National Republican Redistricting Trust

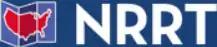
NRRT

The National Republican Redistricting Trust (NRRT) is an American organization founded to strengthen the Republican Party's influence in the 2020 redistricting cycle. It was launched in 2017 in response to the formation of the National Democratic Redistricting Committee (NDRC). Adam Kincaid serves as executive director and Guy Harrison serves as senior adviser.